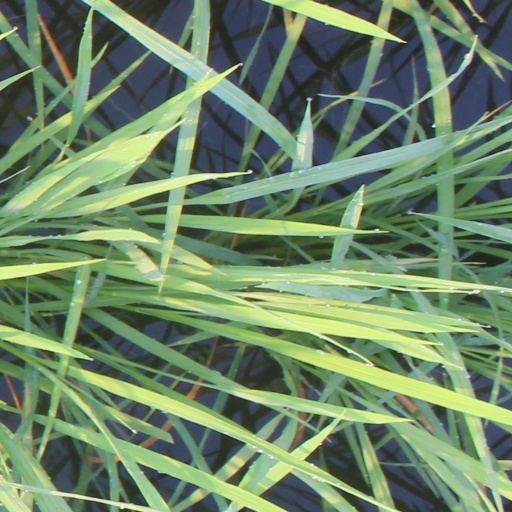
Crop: rice